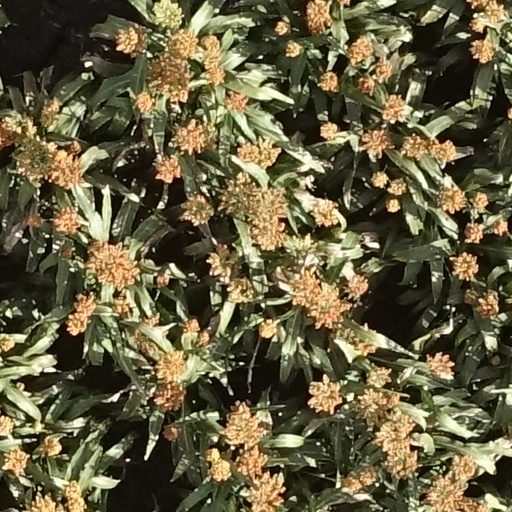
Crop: sorghum